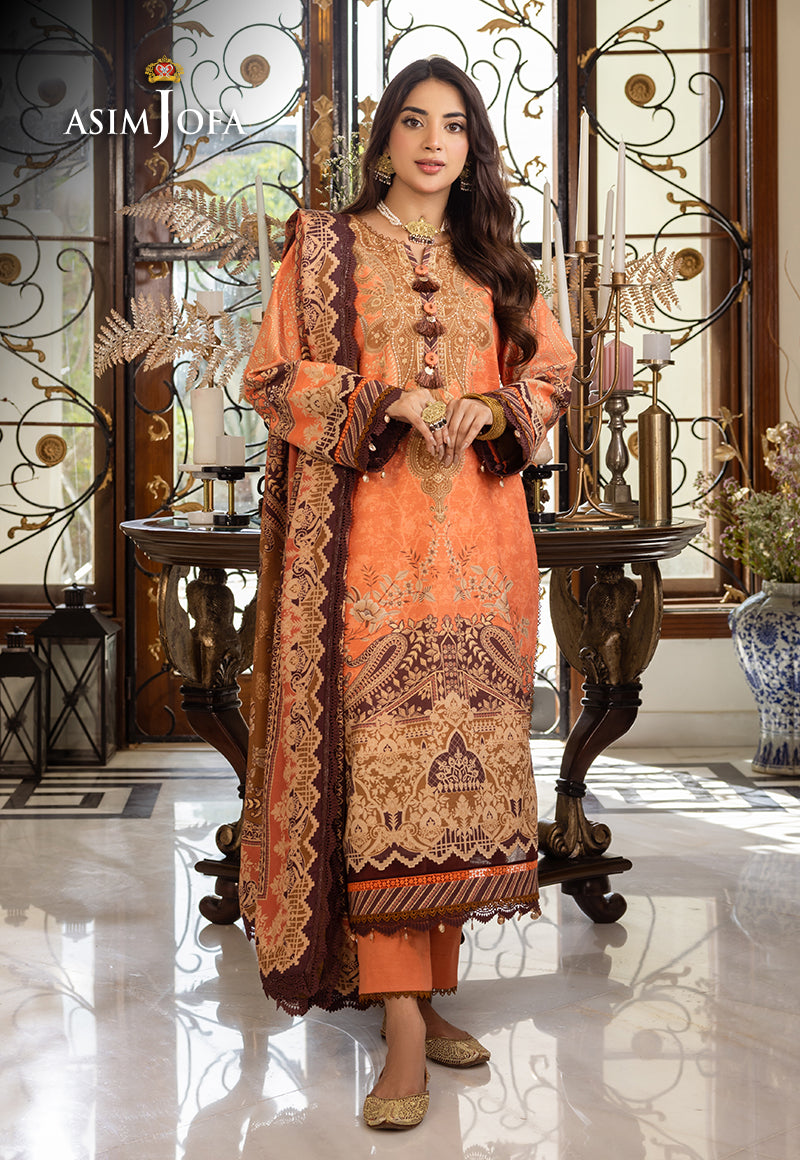
orange pakistani embroidered suit by as